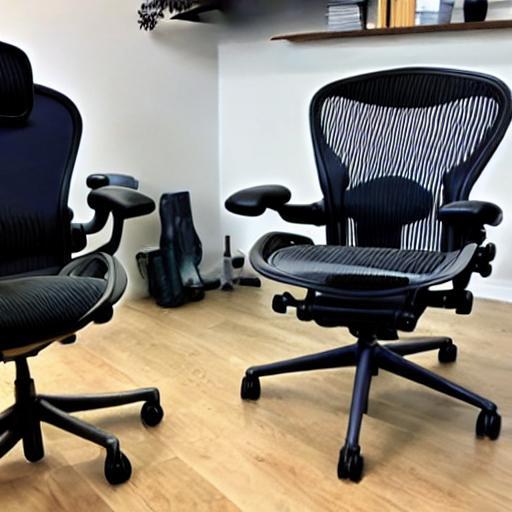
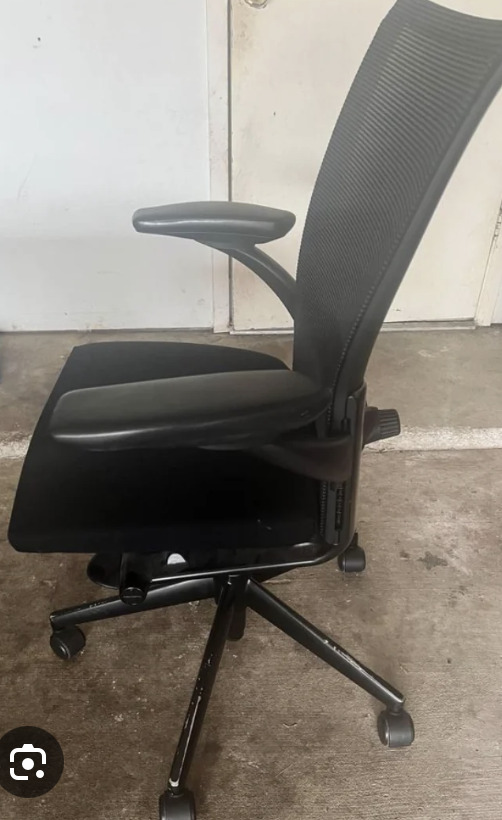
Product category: items_chair
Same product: no